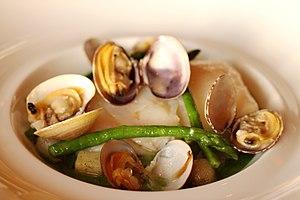
Palourde est un nom vernaculaire ambigu en français, qui désigne divers mollusques bivalves marins, avec en particulier les Ruditapes decussatus, Venerupis, et Ruditapes philippinarum.